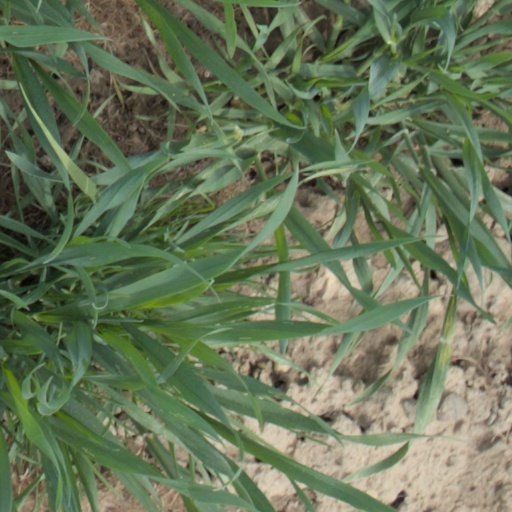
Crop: wheat